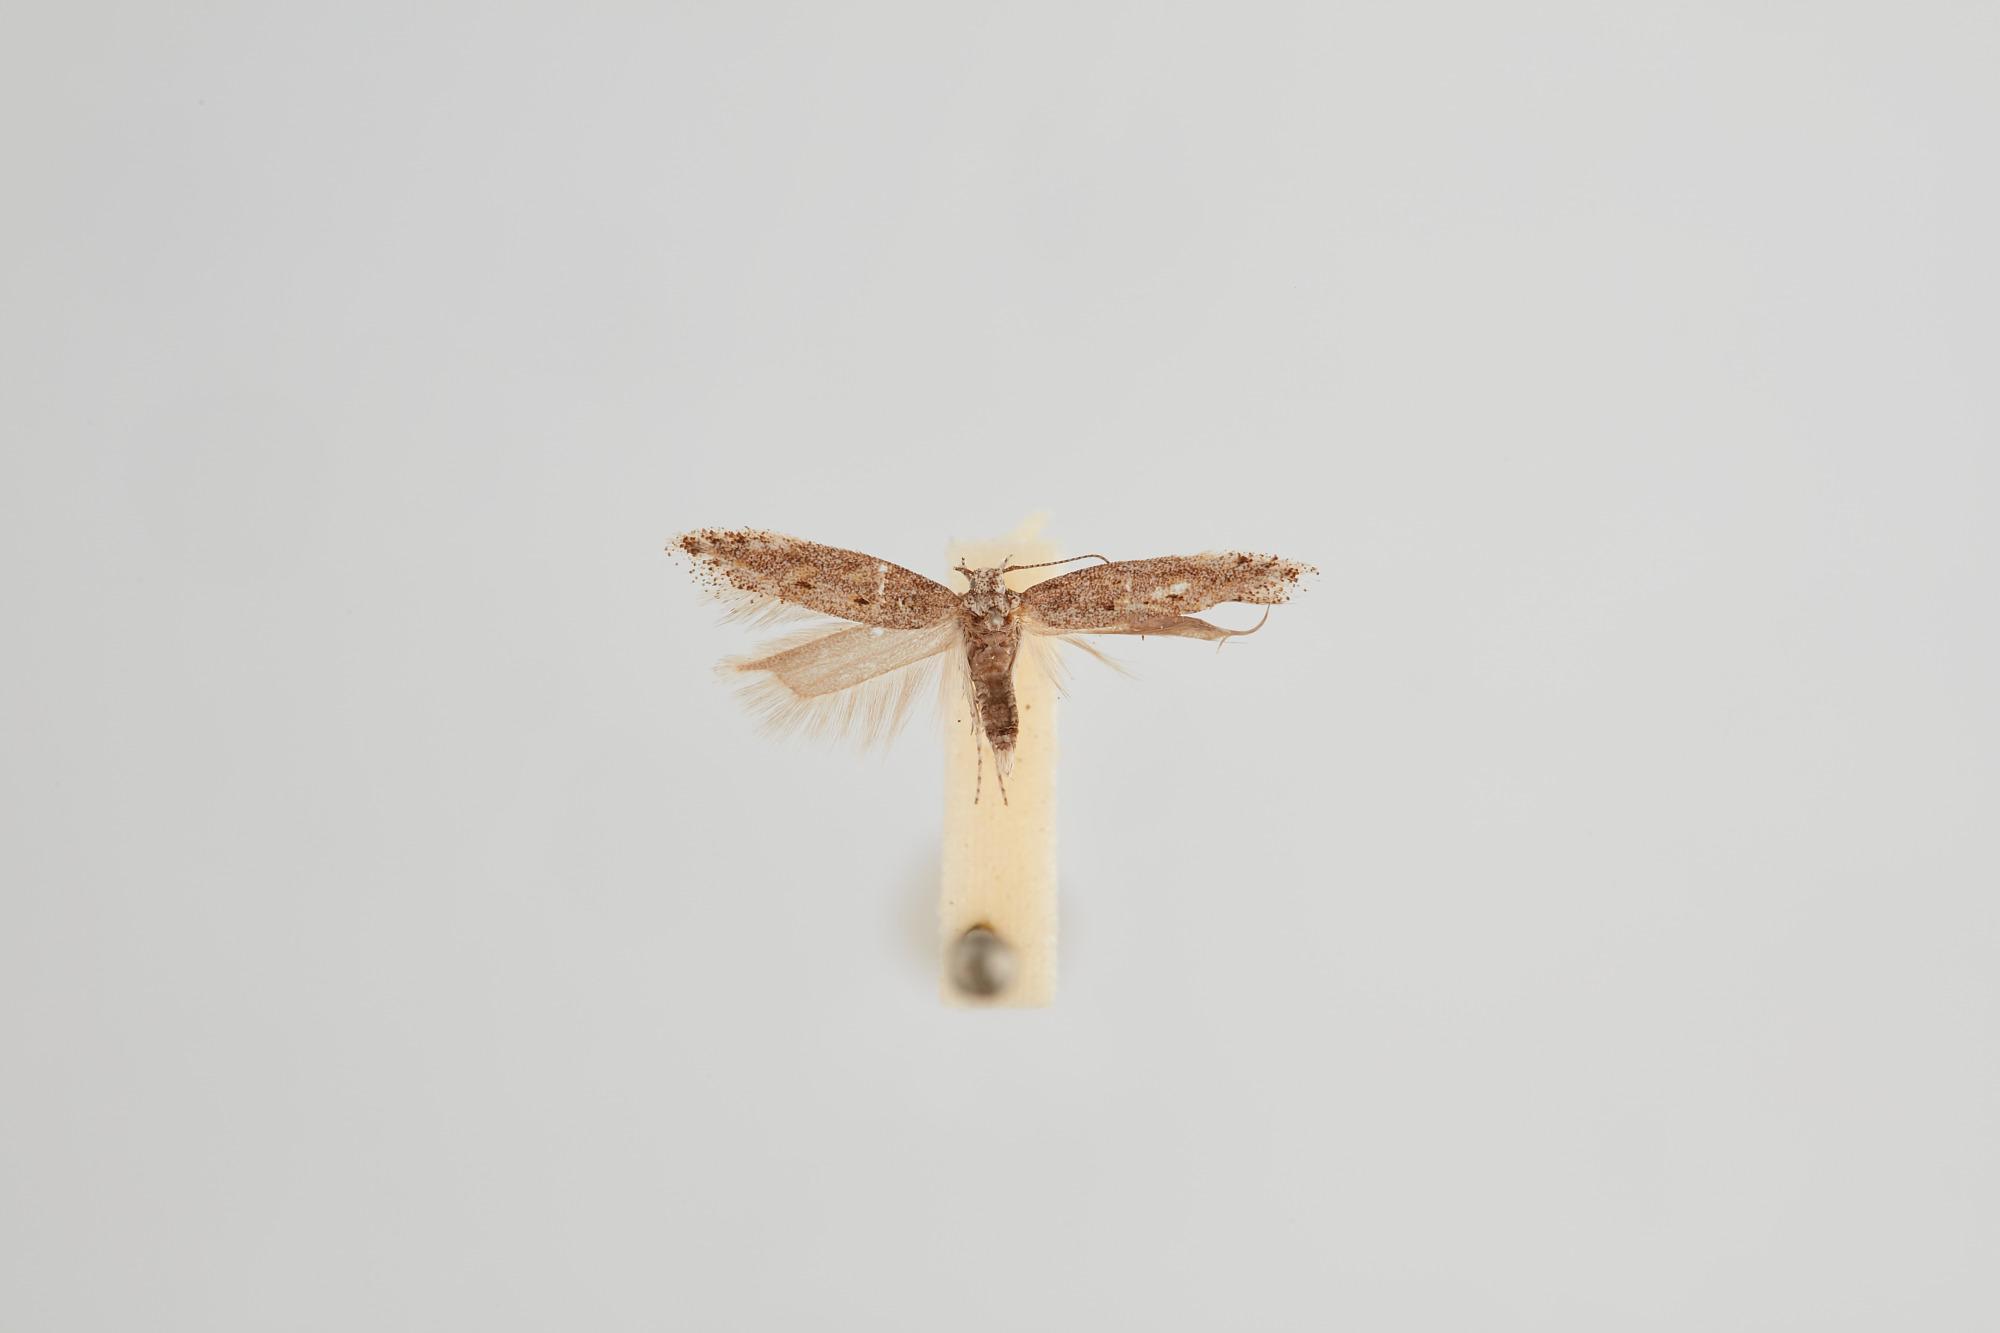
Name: Ephysteris inustella
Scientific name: Ephysteris inustella (Herrich-Schäffer, 1855)
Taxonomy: Animalia, Arthropoda, Insecta, Lepidoptera, Gelechiidae, Gelechiinae
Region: E. Jäckh
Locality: Kyffhauser, Kosacken-Berg, [Not Stated], Thuringia, Germany
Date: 11 Jun 1935